Bung Enterprises

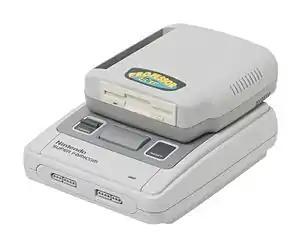
The Professor SF, made by Bung, was a backup device for the Super Famicom.

Bung Enterprises Ltd. was an electronics company based in Hong Kong. Its products were controversial backup and development units for videogame consoles, which could allow the user to play a game without owning the original cartridge. Backup units for Nintendo Entertainment System, Super NES, Neo-Geo, Neo Geo Pocket, Genesis, Game Boy and Nintendo 64 were developed and produced by Bung.